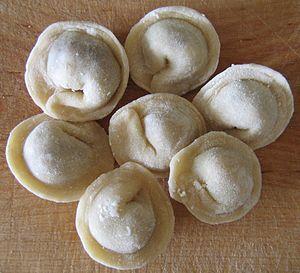
Les pelmeni sont un plat russe originaire de l'Oural. Il s'agit traditionnellement de pâte fine cuite farcie de viande hachée ou de poisson.